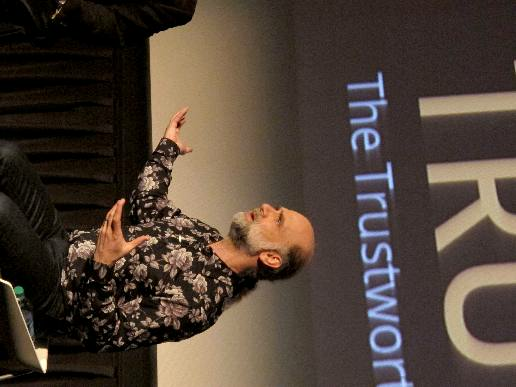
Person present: Yes